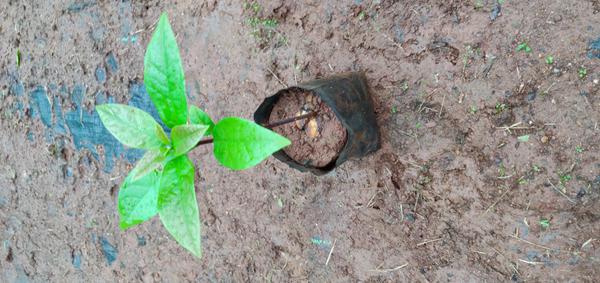
Plant: Avacado